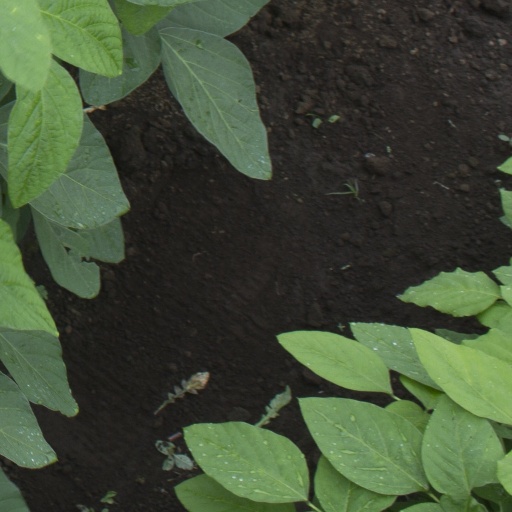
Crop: soybean